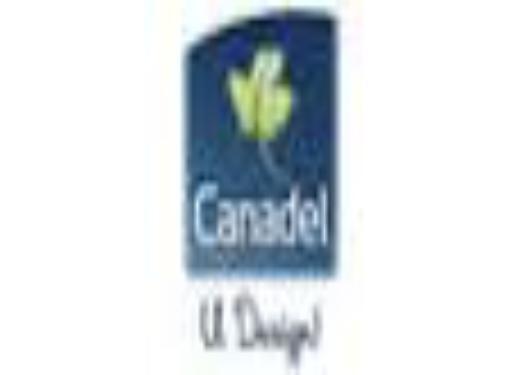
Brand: canadel
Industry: Necessities